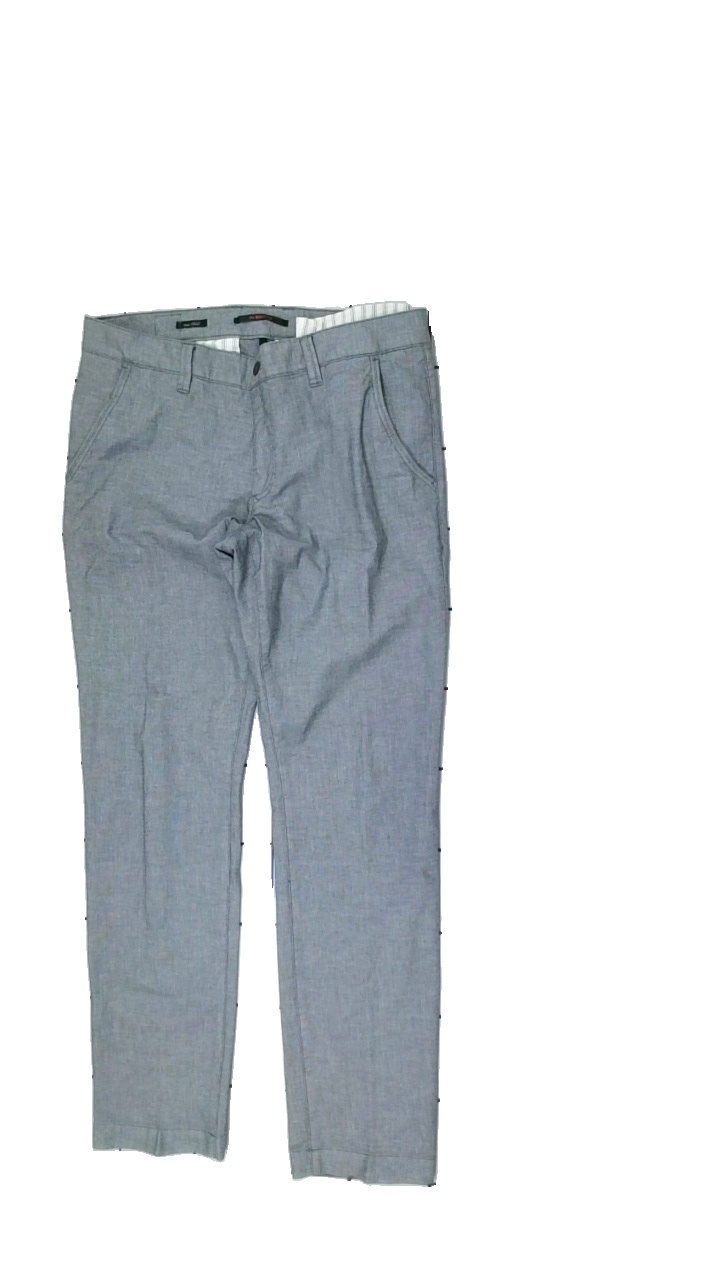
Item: Trousers (Men)
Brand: Alberto
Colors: Grey
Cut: Regular
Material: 100% Cotton
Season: All
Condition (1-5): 2
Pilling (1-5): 5
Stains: Minor
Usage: Recycle
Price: <50